Morangles

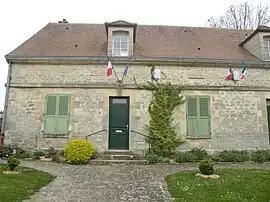
The town hall in Morangles

Morangles is a commune in the Oise department in northern France.